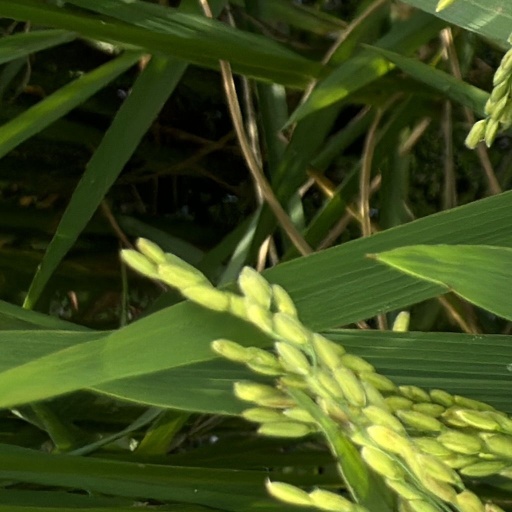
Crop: rice